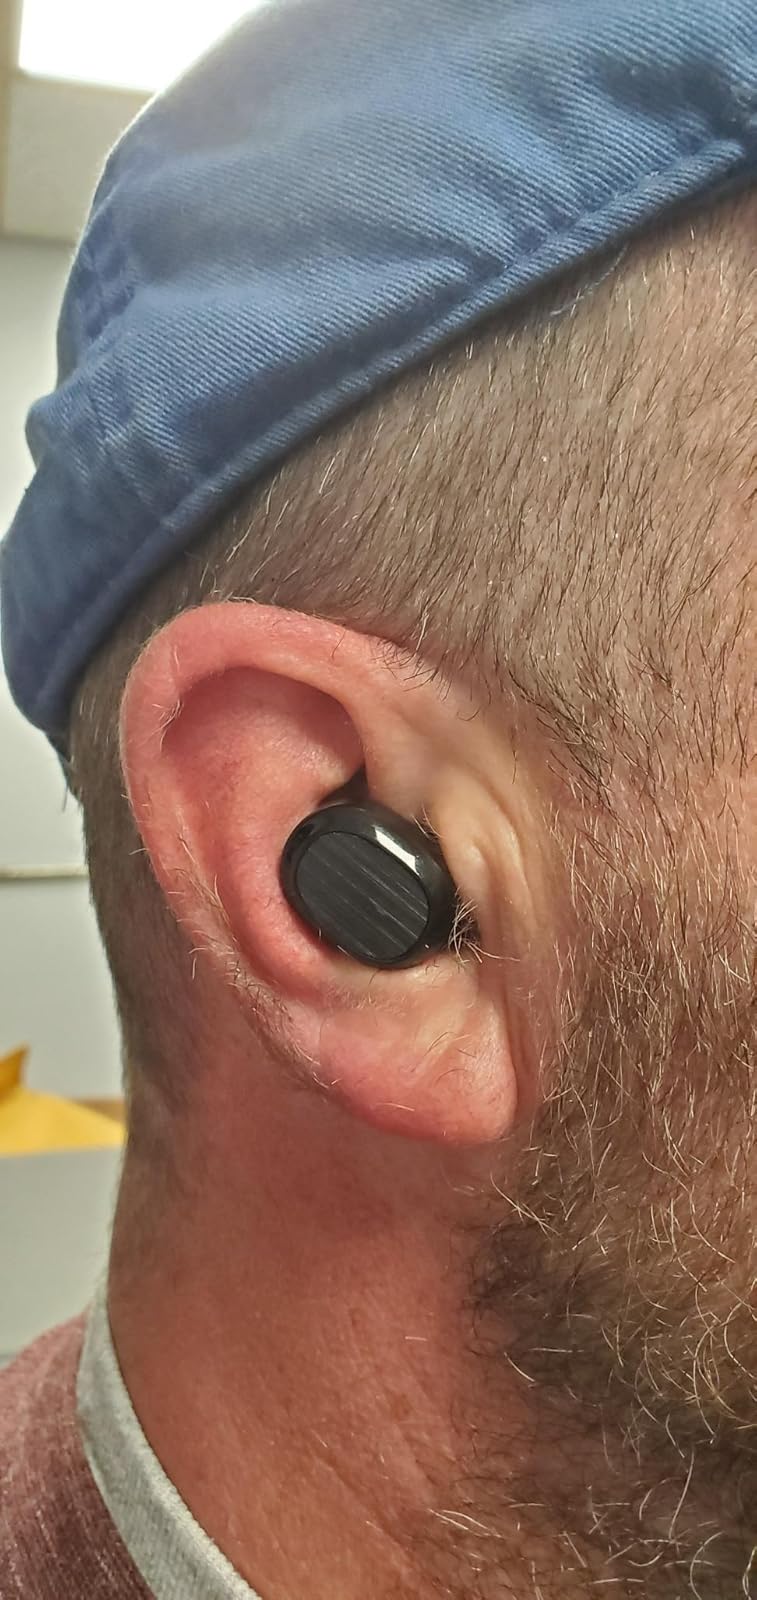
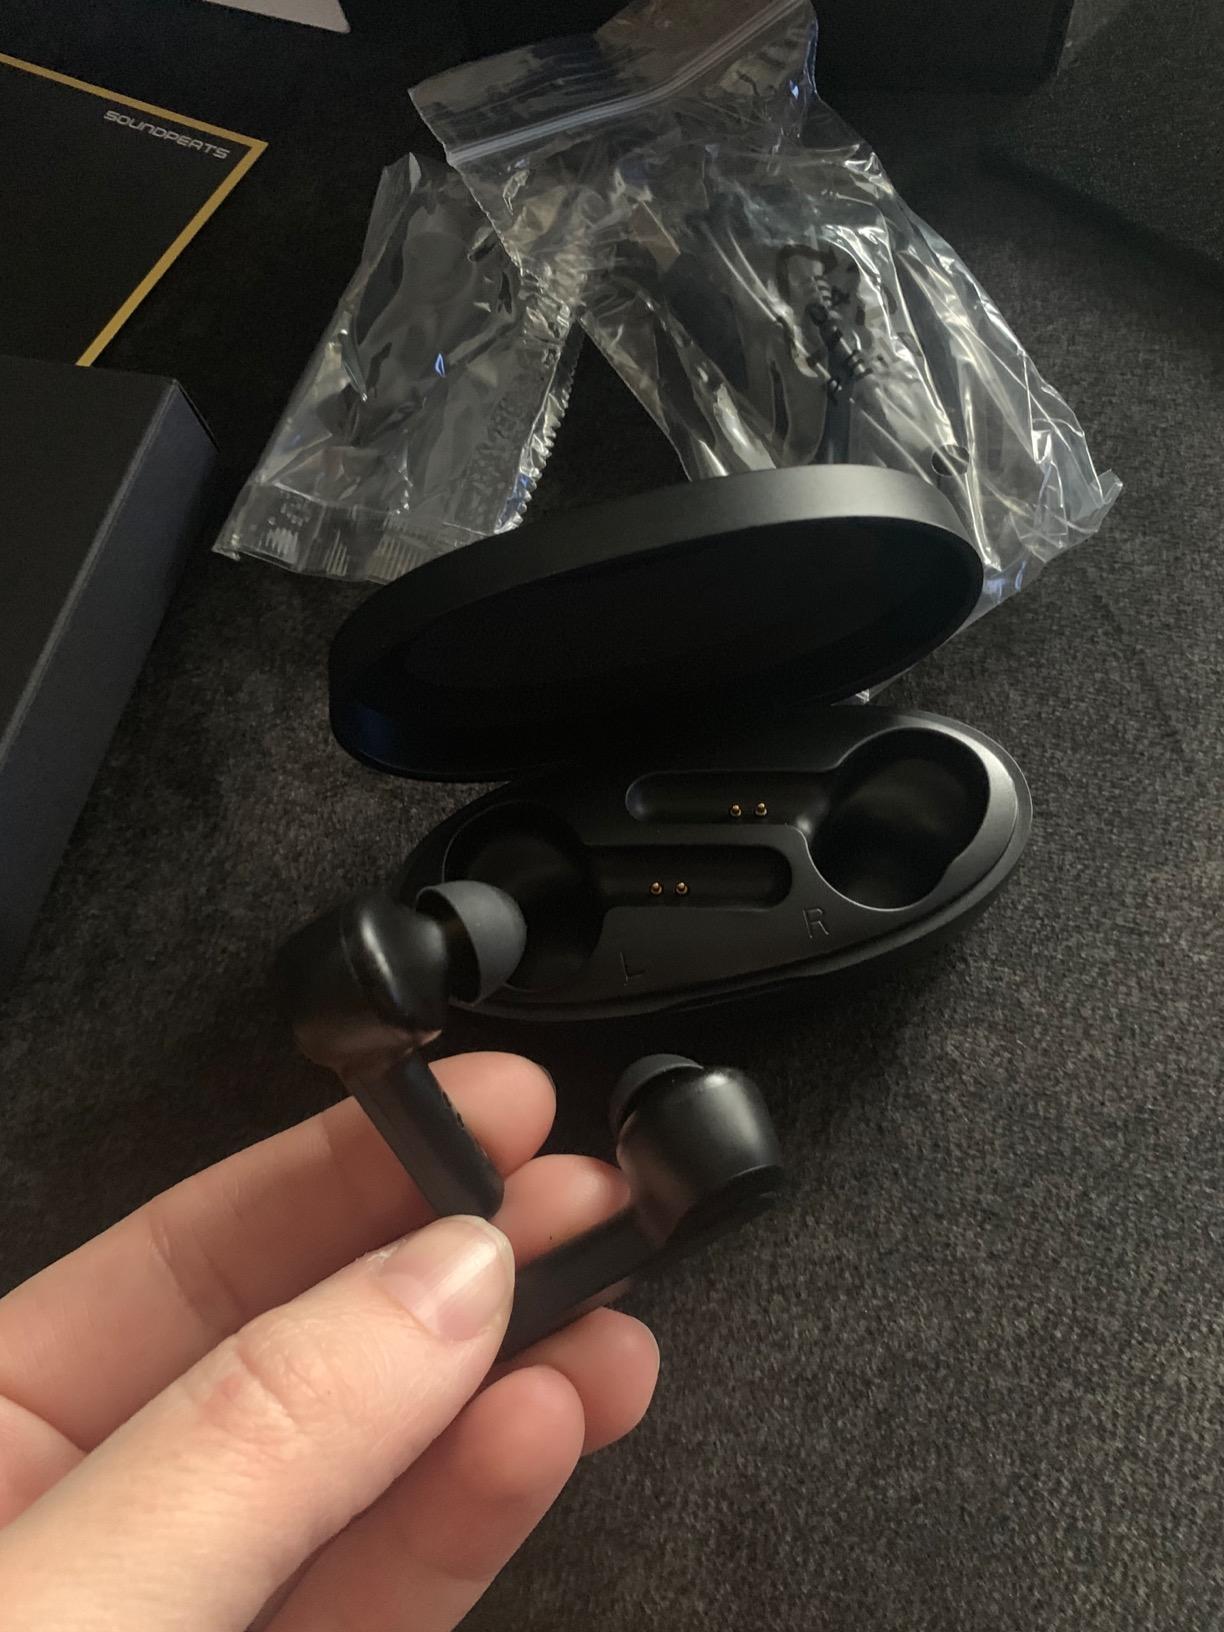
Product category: earbuds
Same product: no